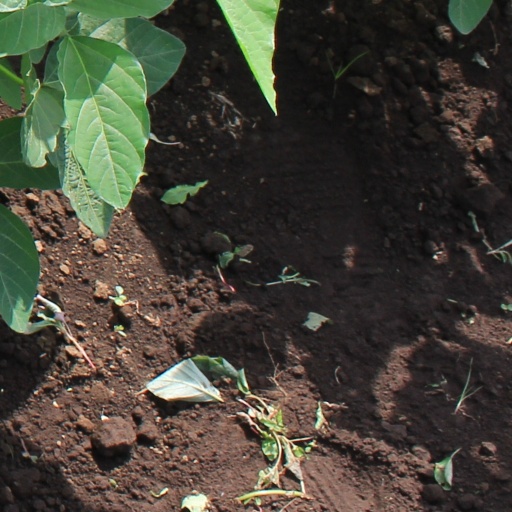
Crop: soybean